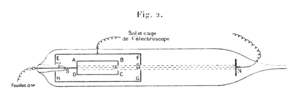
Figure 2 de la thèse de Jean Perrin. Schéma d'un tube de Crookes construit spécialement pour démontrer que les rayons cathodiques sont des corpuscules de matière chargés négativement. Le tube contient un récepteur cylindrique ABCD, relié à un électromètre extérieur. Le récepteur est lui-même placé dans un cylindre EFGH servant de cage de Faraday et d'anode. N est la cathode.
Jean Baptiste Perrin est un physicien, chimiste et homme politique français, Prix Nobel de physique 1926. Ancien élève de l'École normale supérieure, il fut nommé chargé de cours puis professeur de chimie physique à la Faculté des sciences de Paris où il enseigna pendant 40 ans.